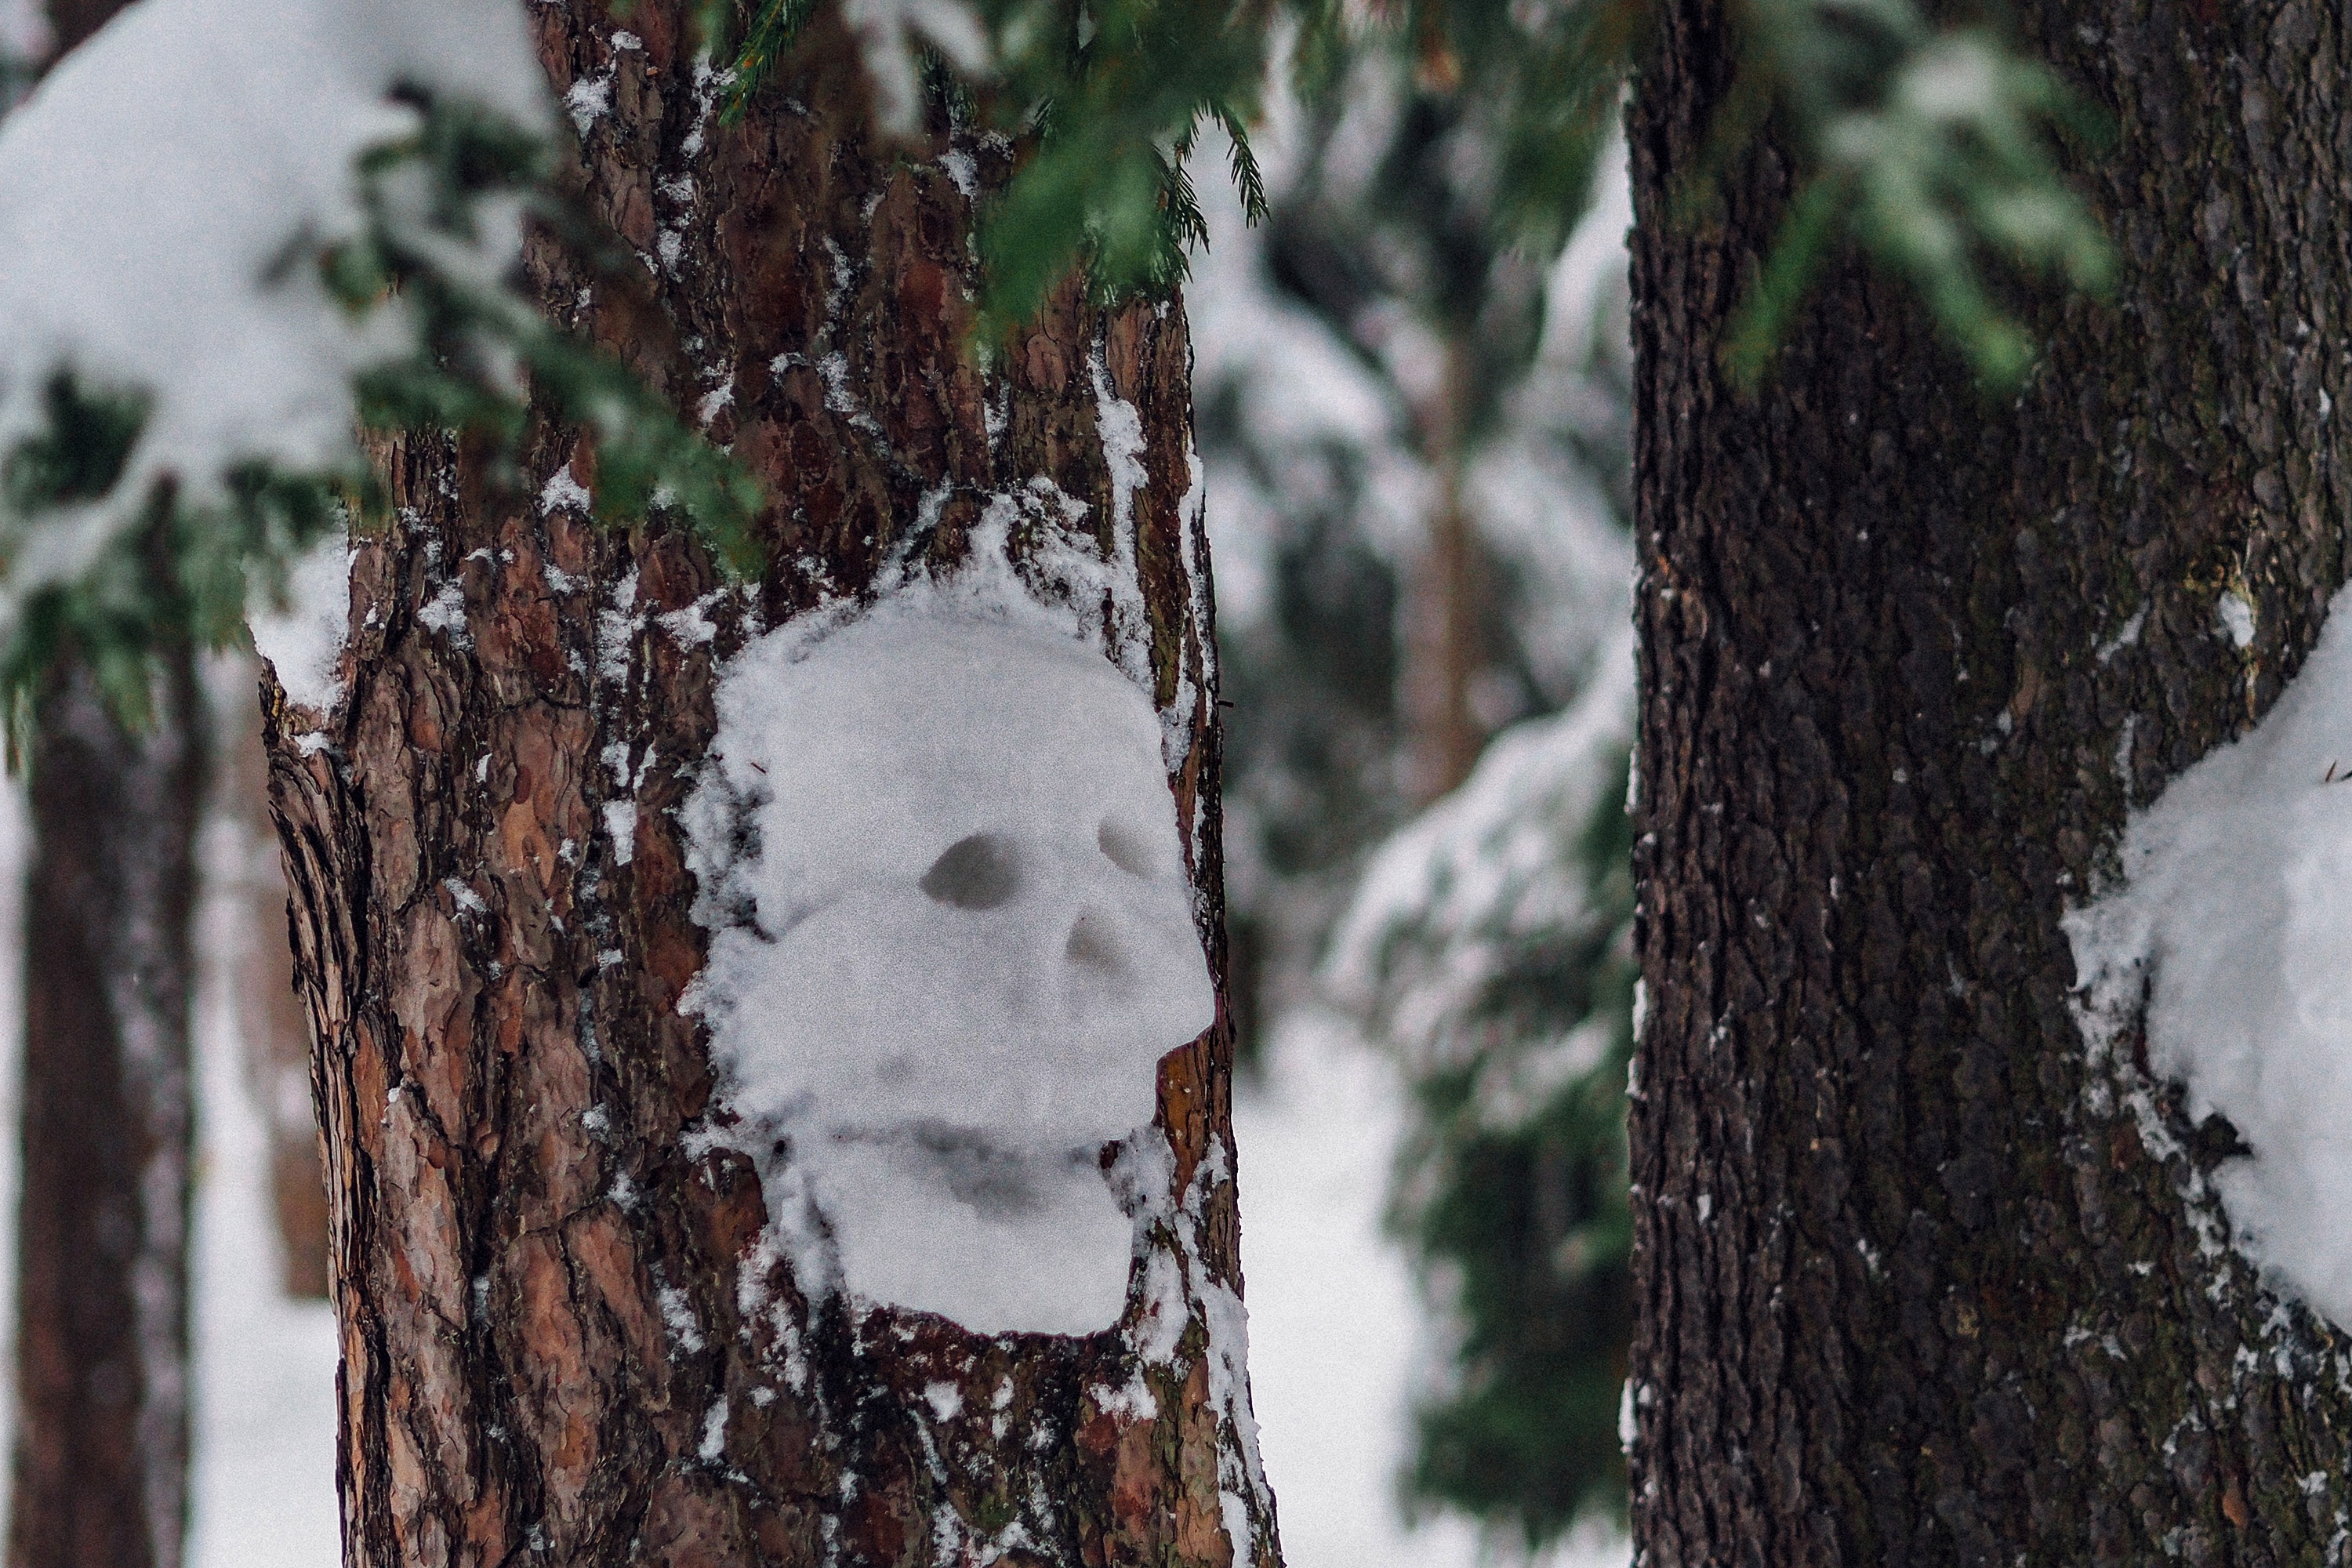
winter, snow, frost, cold, city, trees, branches, outdoors, white, wintry, snowfall, mysterious, nature, landscape, calm, scenic, wood, freezing, branch, trunk, twig, precipitation, plant stem, conifer, ice